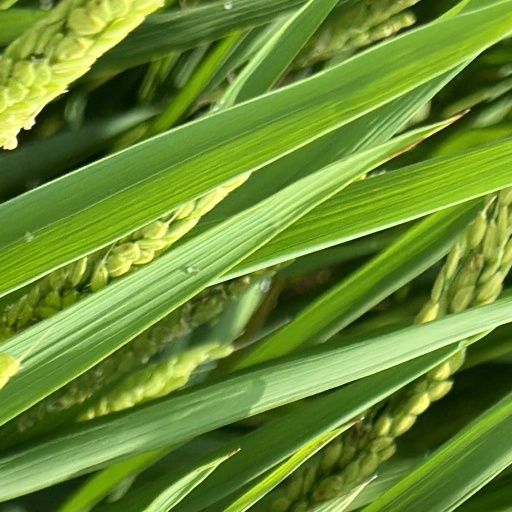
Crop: rice